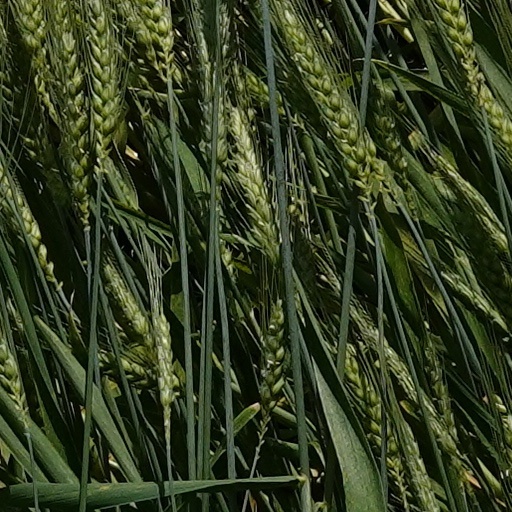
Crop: wheat